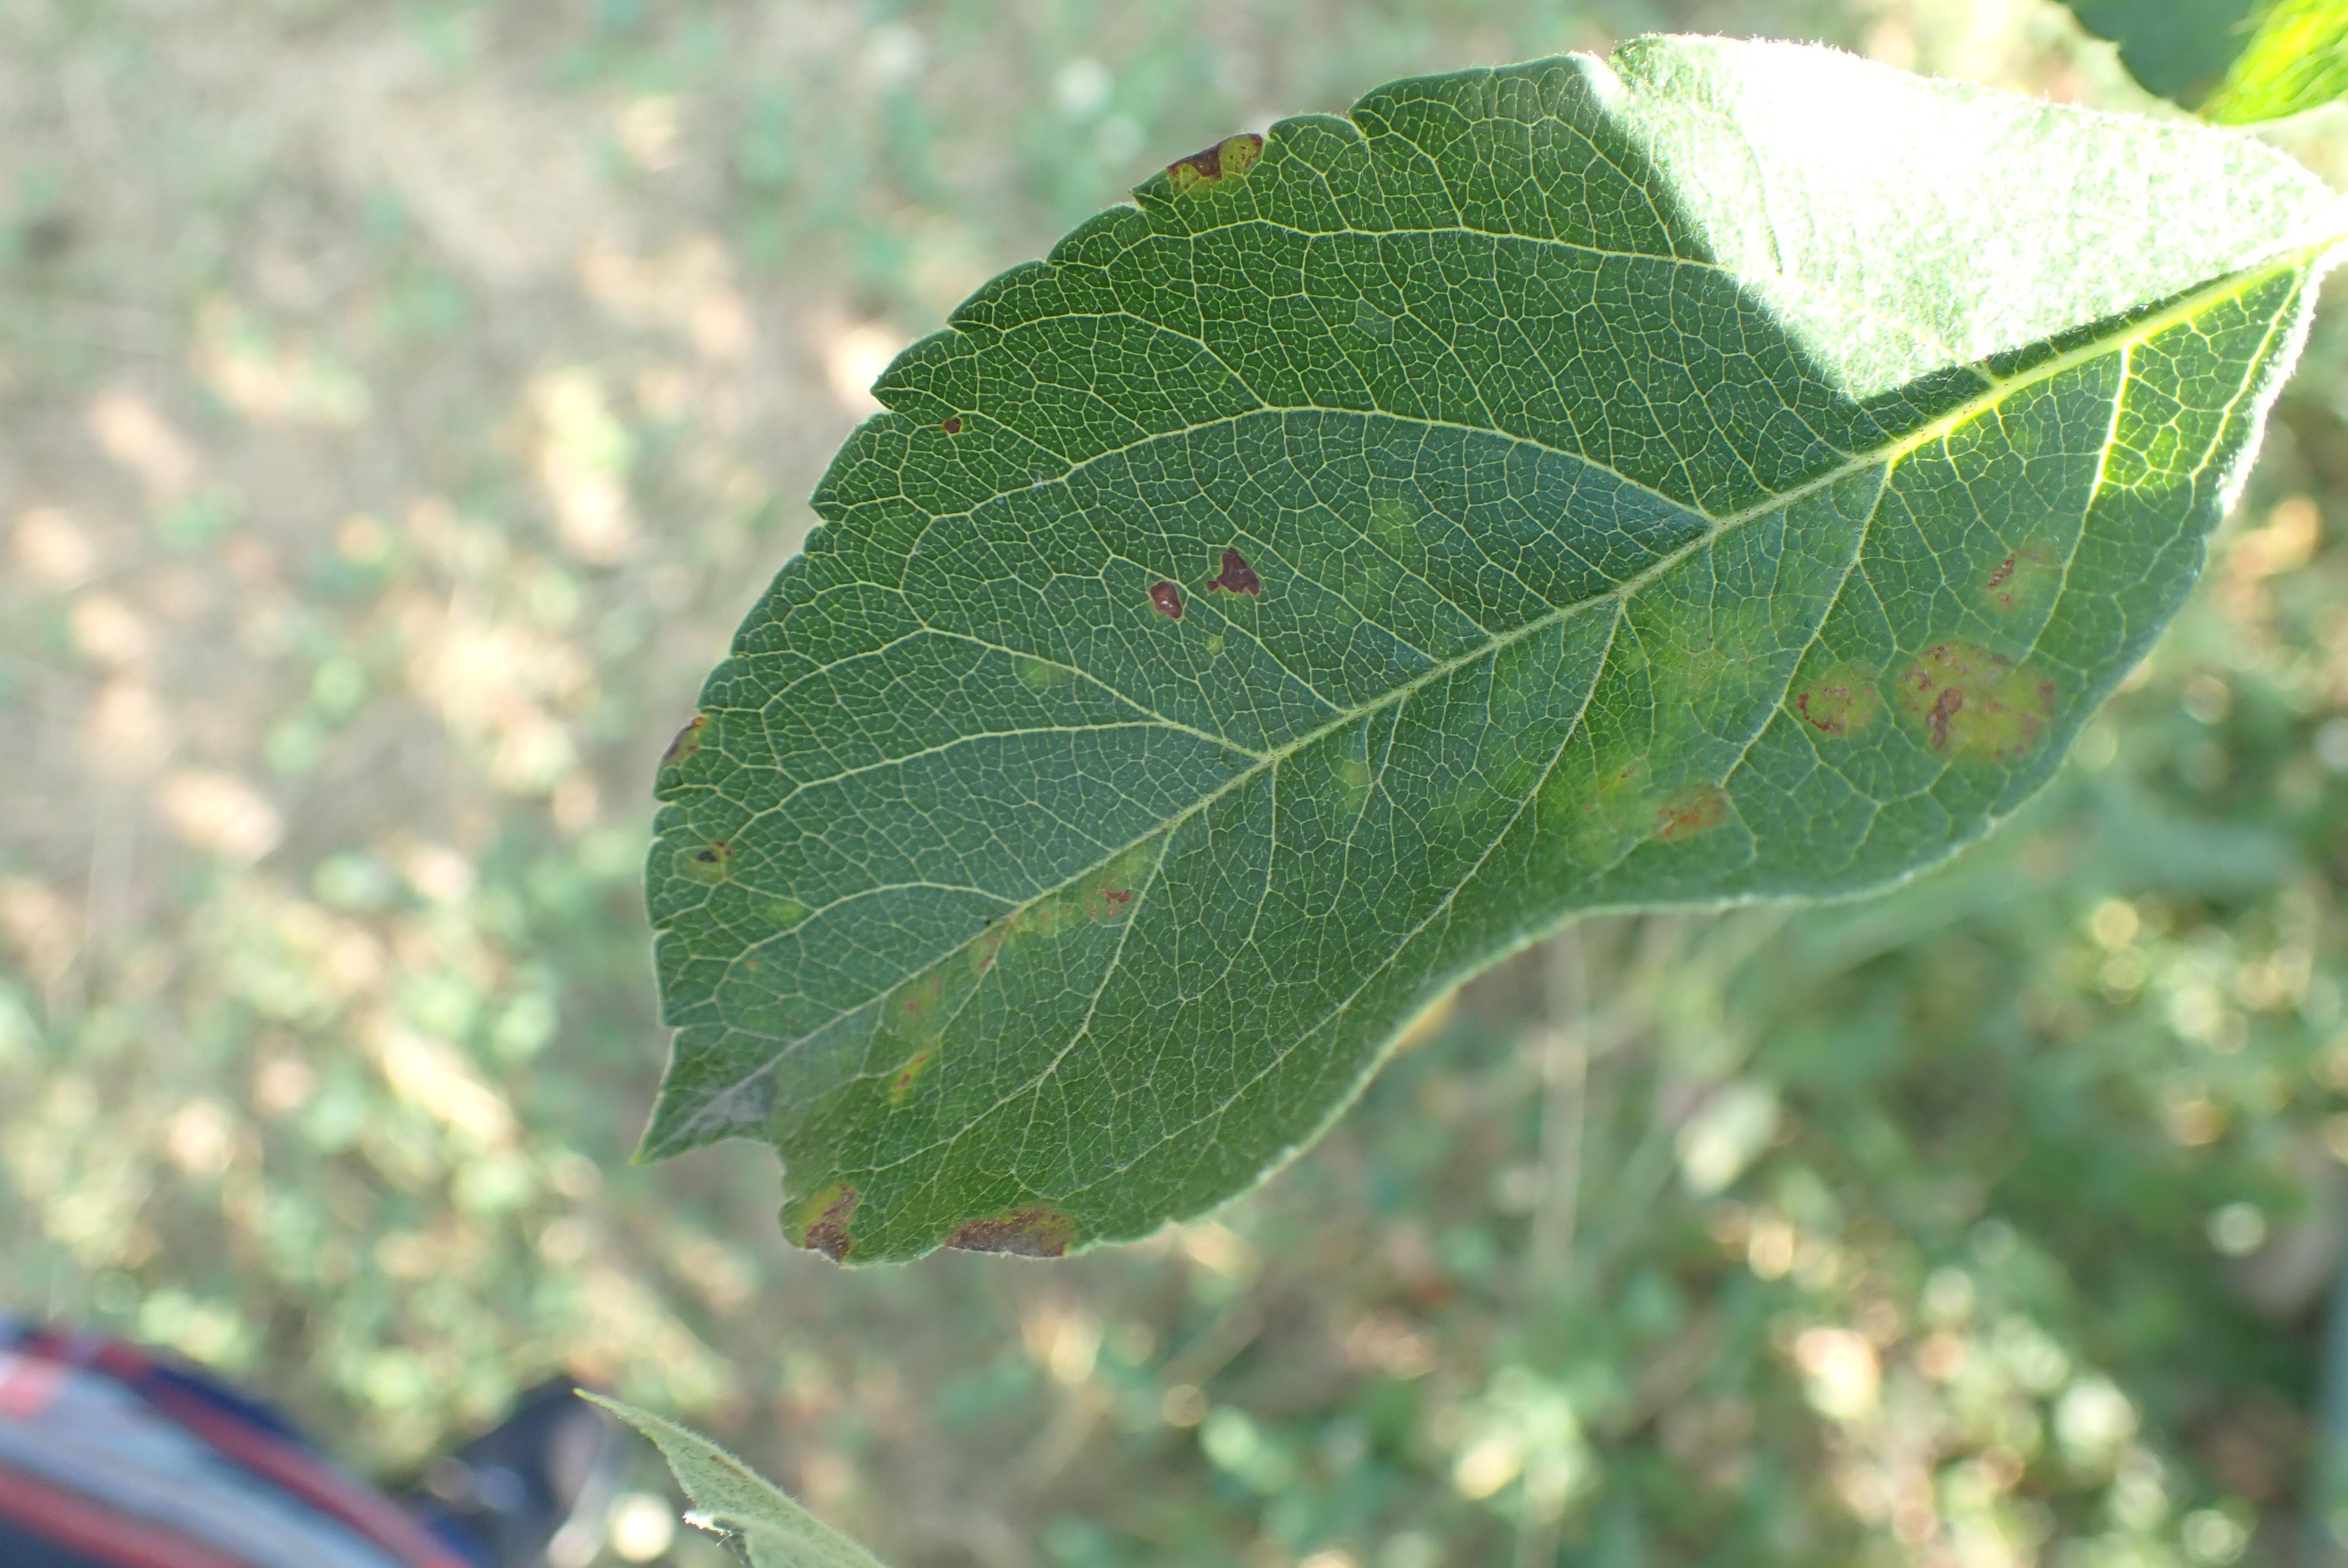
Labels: scab